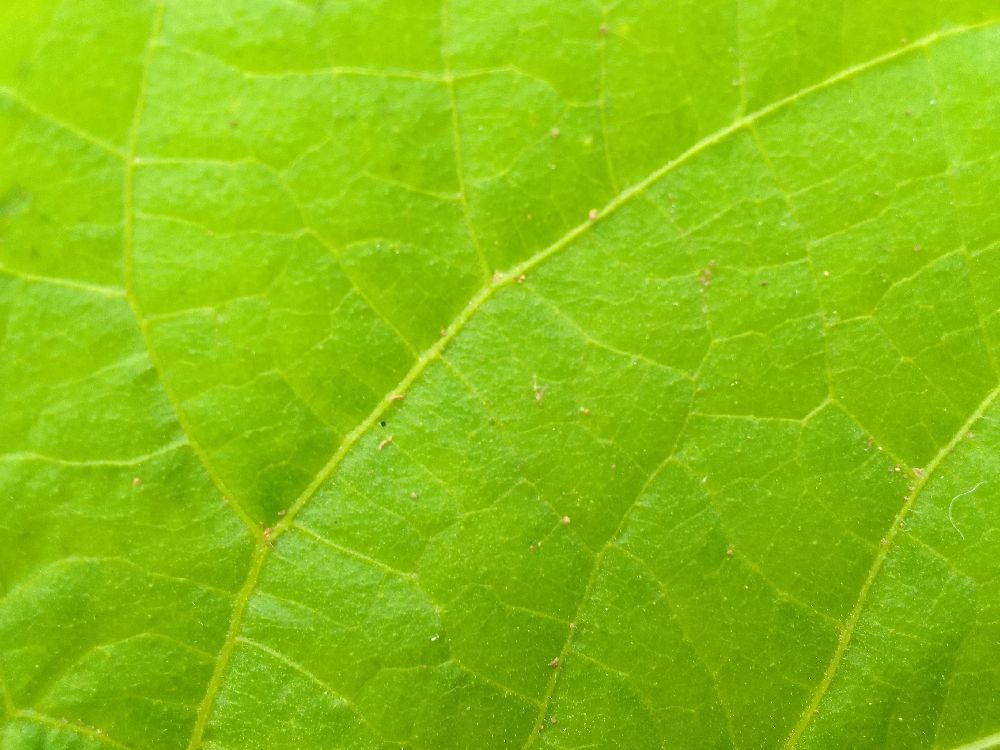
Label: healthy